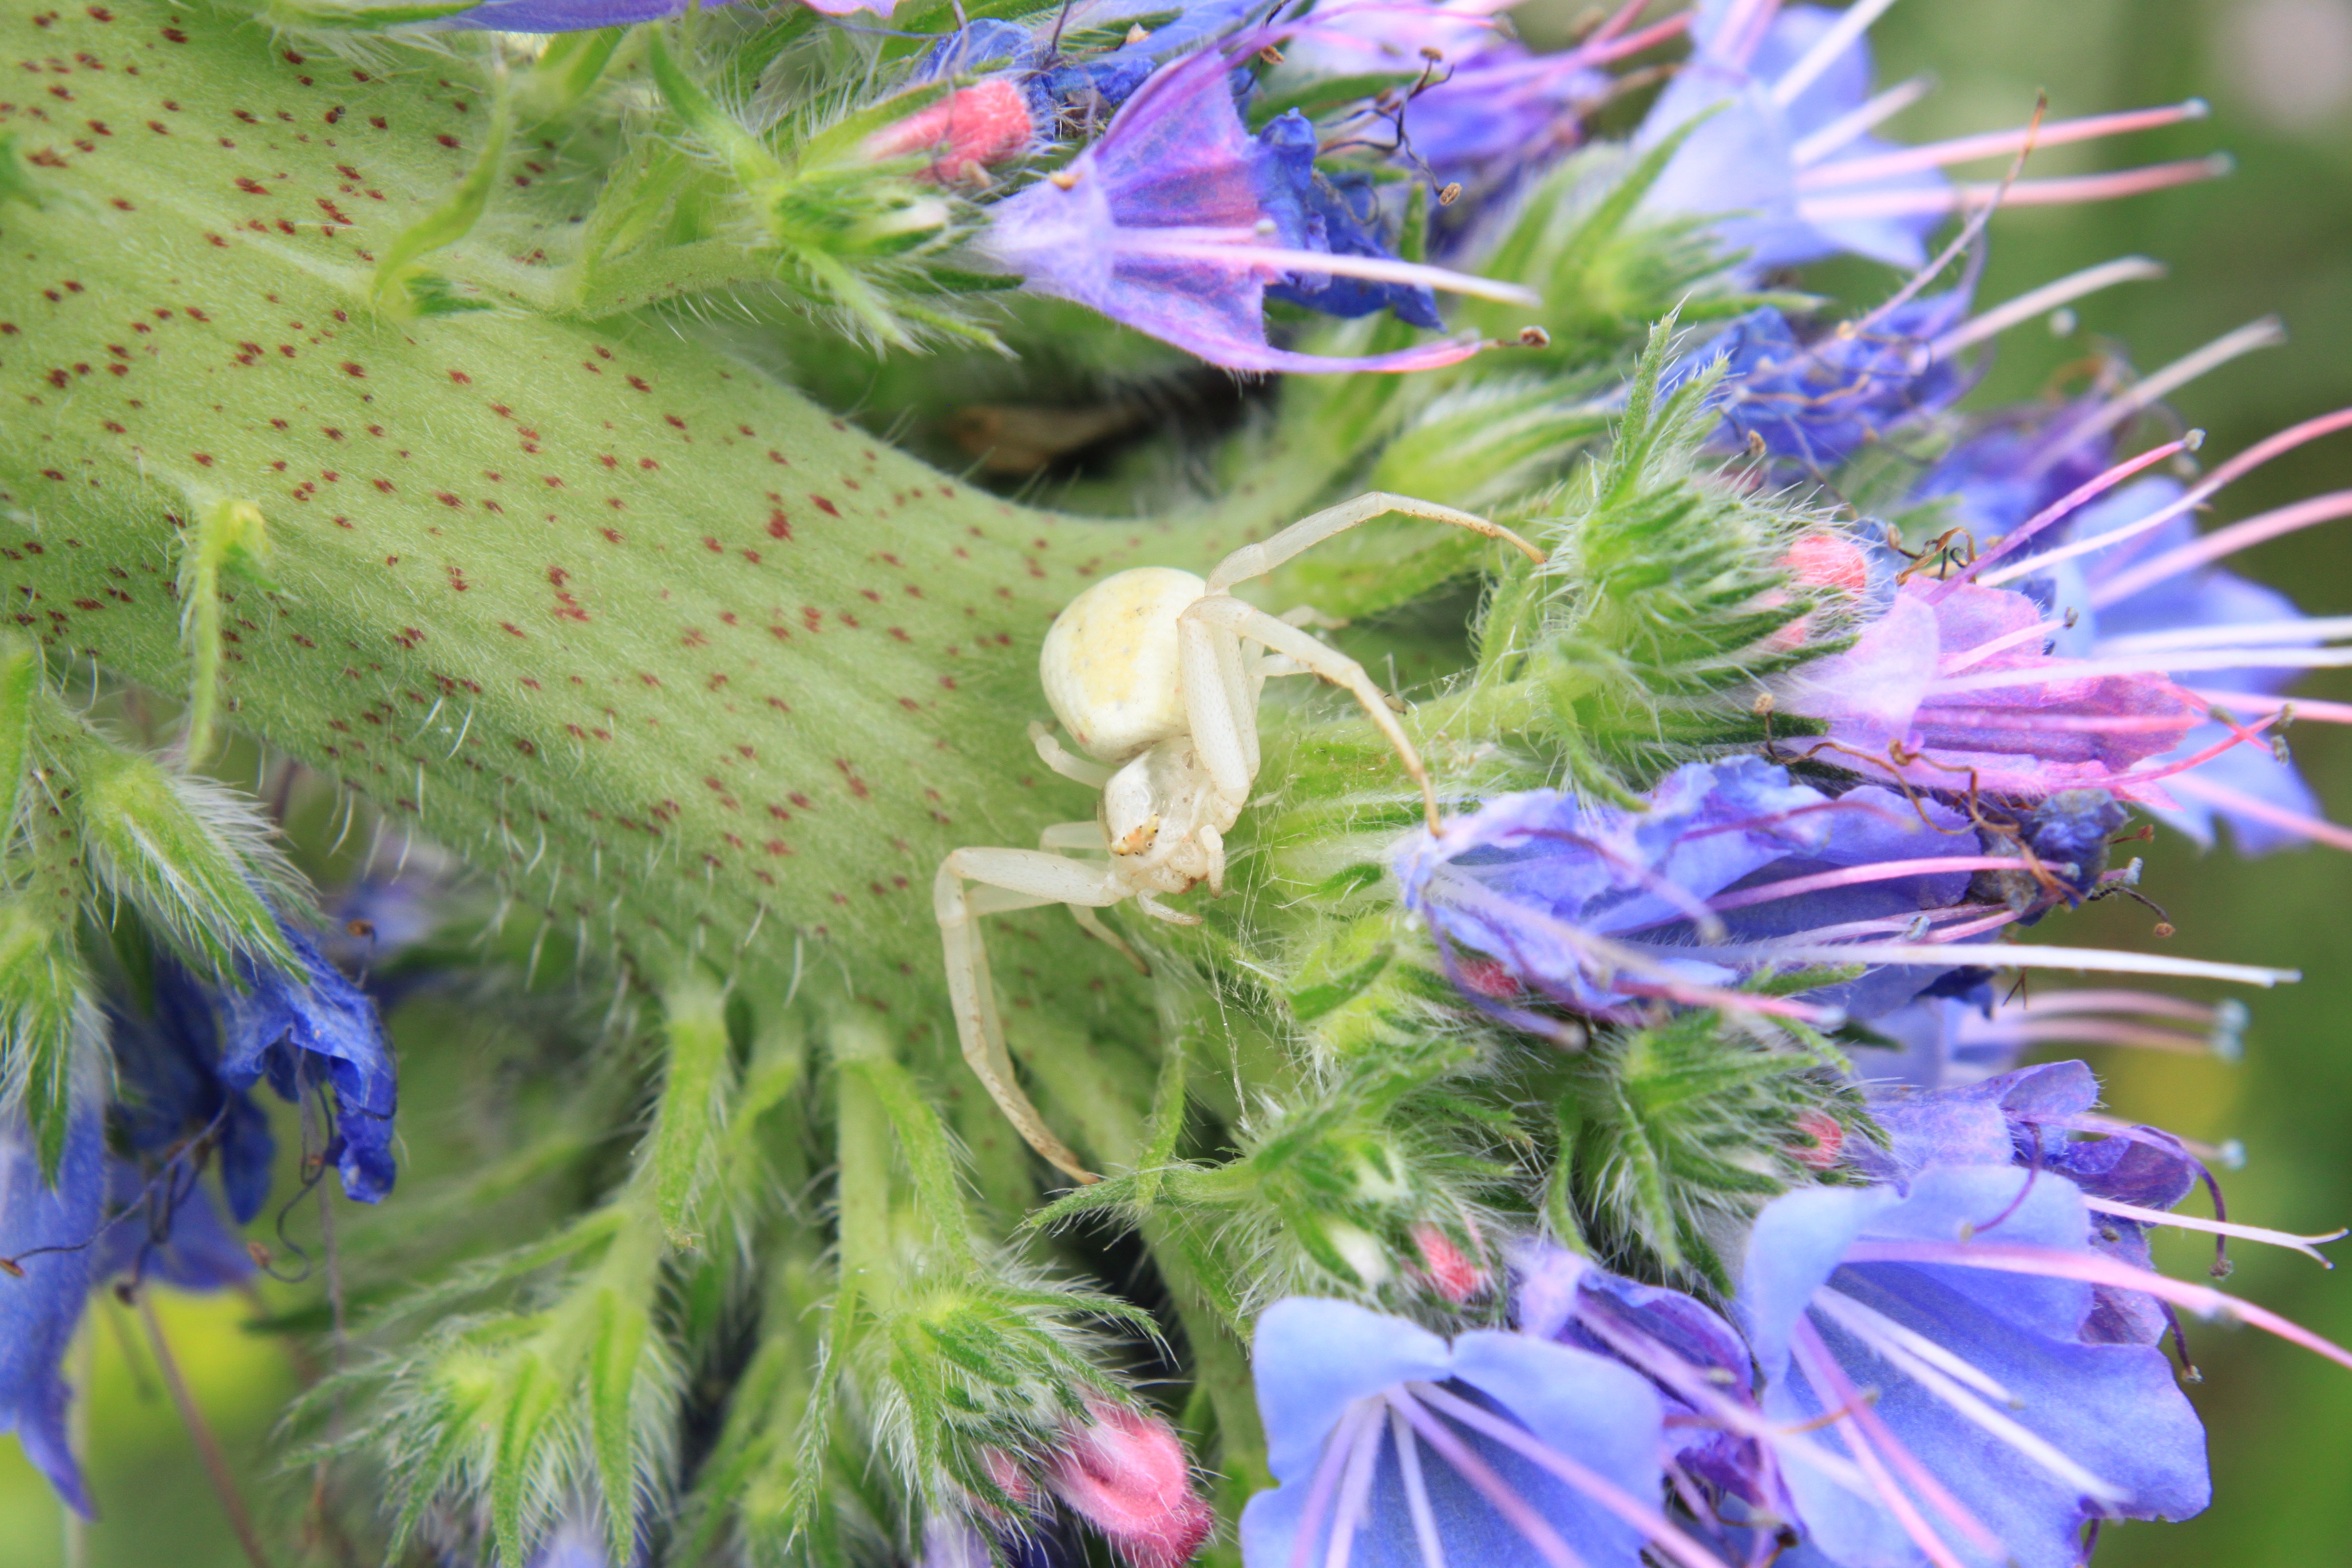
plant, white, flower, herb, macro, botany, blue, flora, crab, wildflower, flowers, close up, spider, insects, floristry, misumena, vatia, macro photography, flowering plant, land plant